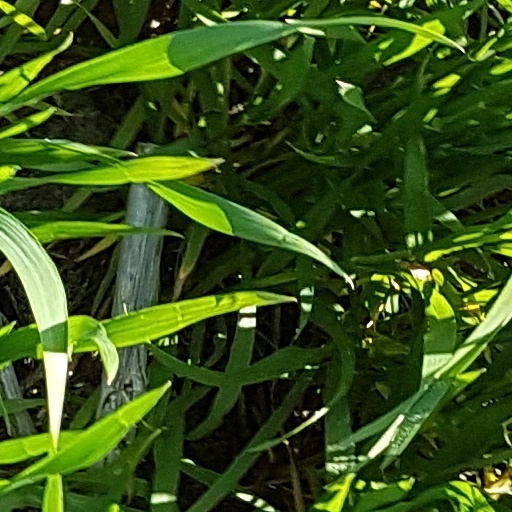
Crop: wheat